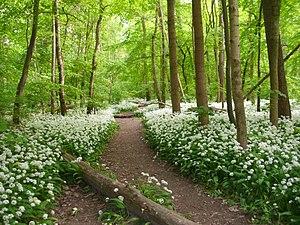
L'ail des ours, également appelé ail sauvage ou ail des bois, est une plante herbacée vivace de la famille des Amaryllidacées.
La forêt alluviale de Leipzig est une des plus grandes forêts alluviales et feuillues d'Europe centrale. C'est une forêt urbaine qui se situe presque intégralement dans le périmètre d'une grande ville, celle de Leipzig dans le Land de Saxe en Allemagne. Elle constitue le cœur forestier du bassin lipsien, sinon presque entièrement déboisé.